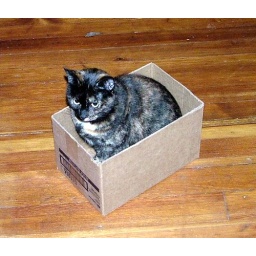
cat in box